Furto di sera bel colpo si spera

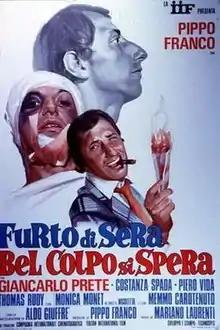

Furto di sera bel colpo si spera (i.e. "Theft in the evening, a big coup hopefully") is a 1973 Italian heist-comedy film written and directed by Mariano Laurenti and starring Pippo Franco.